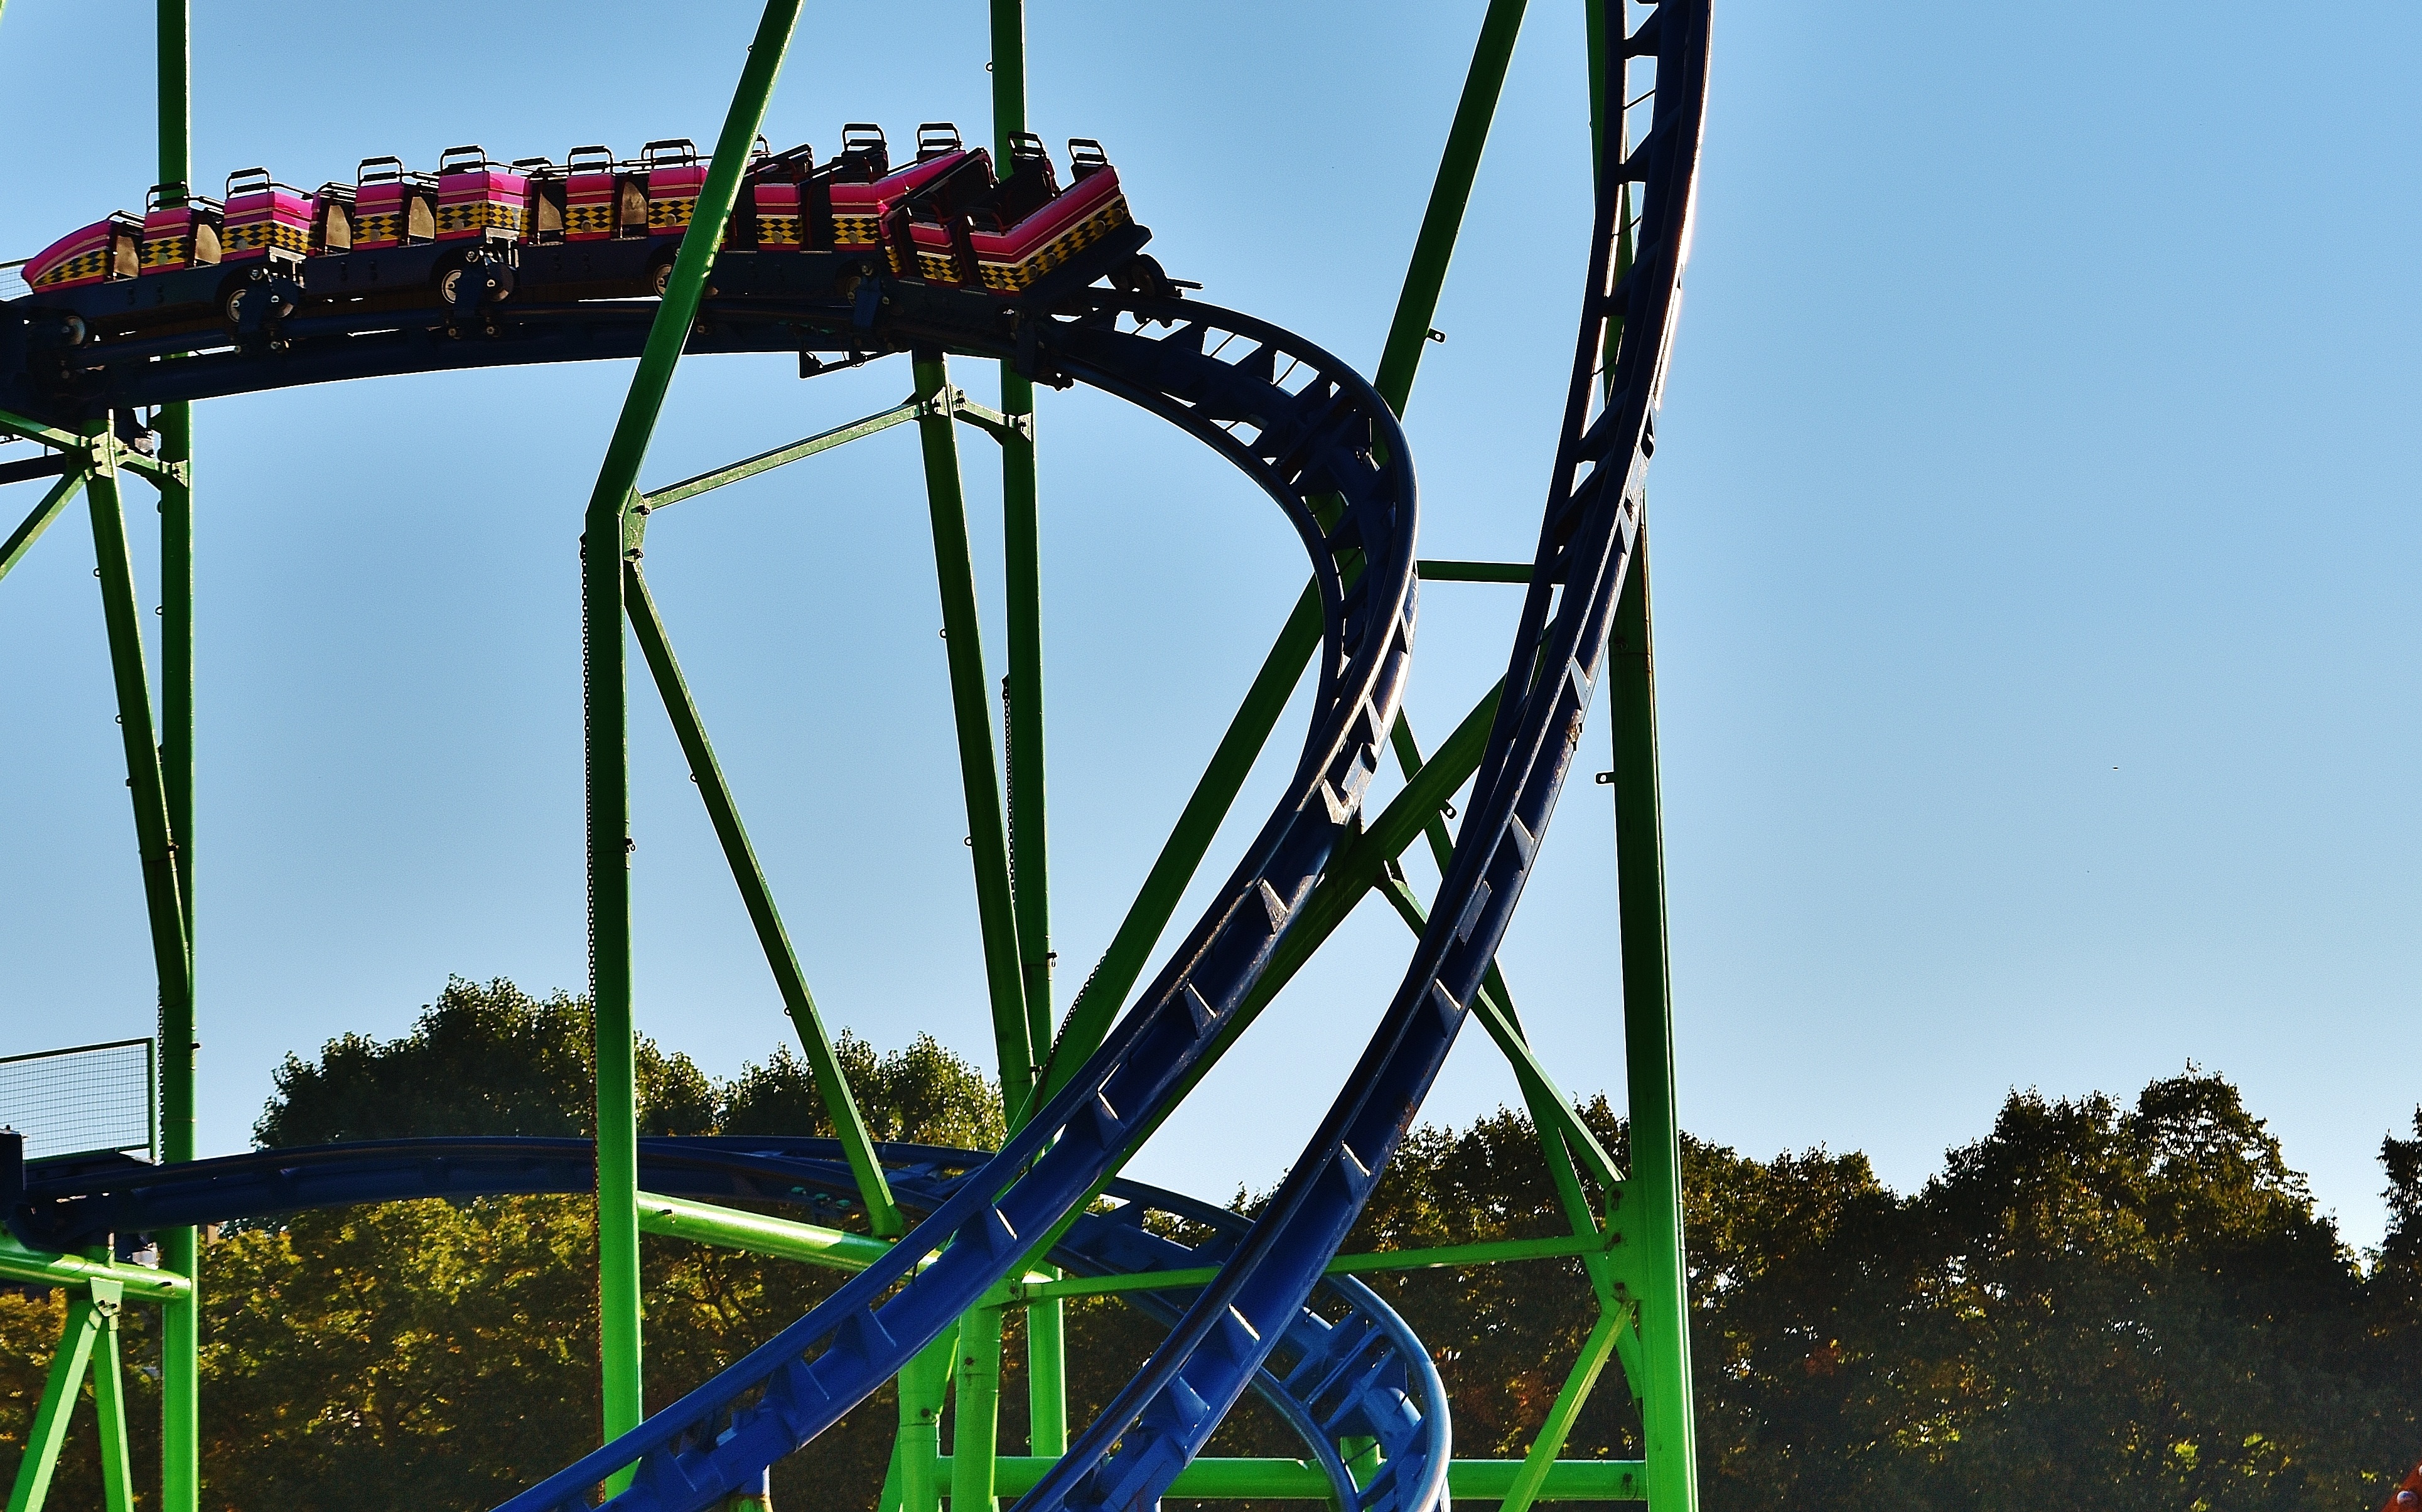
recreation, amusement park, action, park, ride, speed, leisure, roller coaster, fairground, fun, joy, bavaria, costume, munich, oktoberfest, pleasure, folk festival, adrenaline, carnies, festival site, life is a rollercoaster, amusement ride, outdoor recreation, nonbuilding structure